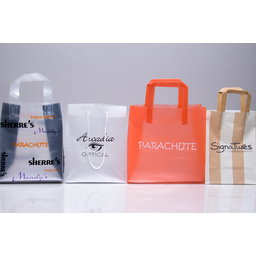
Label: plastic